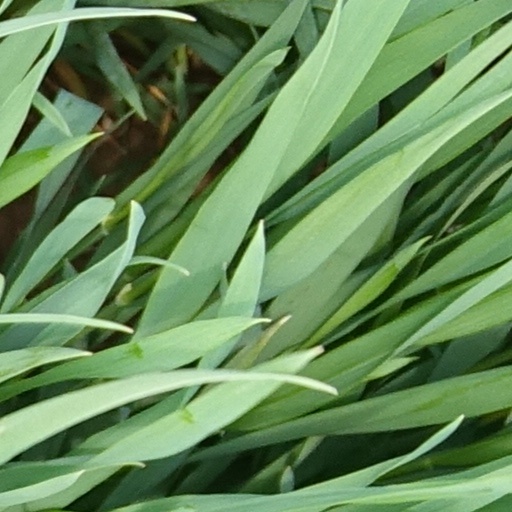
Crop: wheat